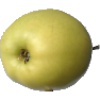
Label: Apple Golden 2